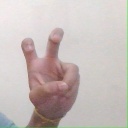
अक्षर: ई